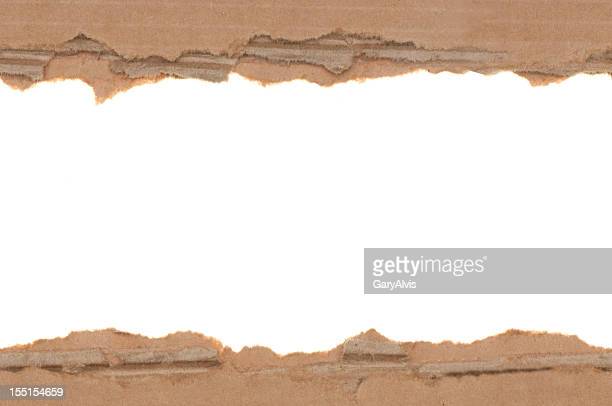
Label: cardboard